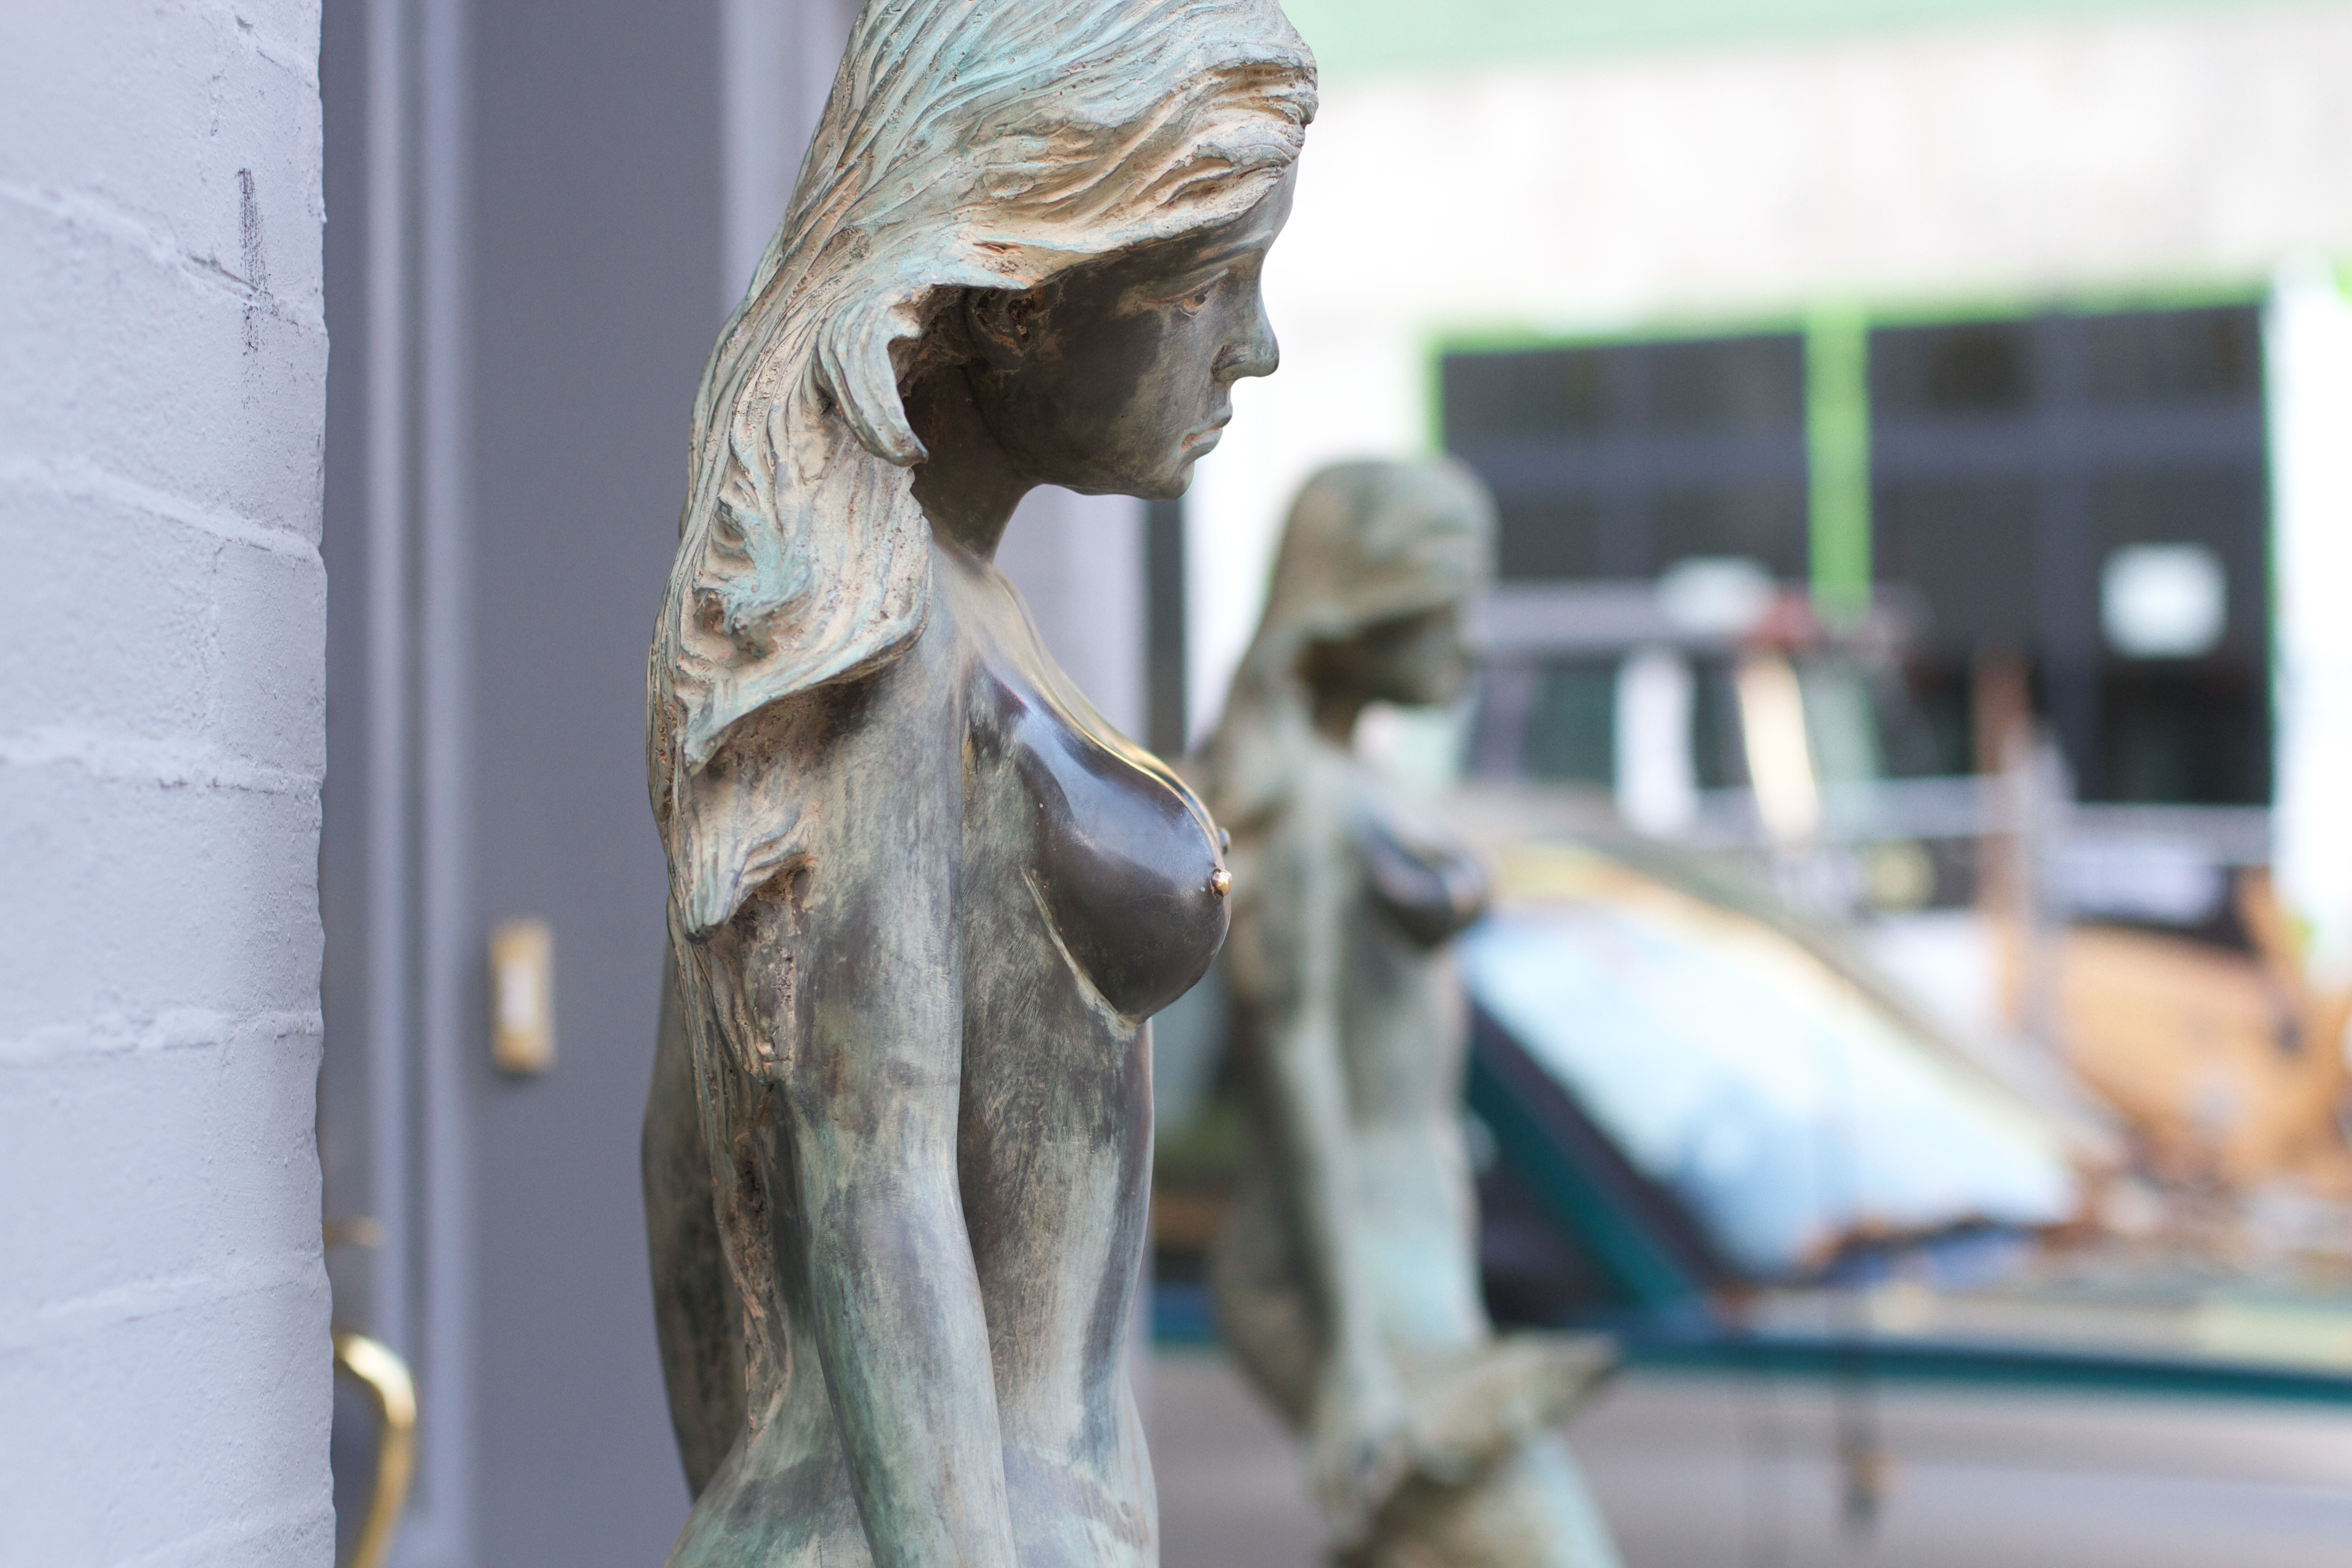
wood, monument, statue, sculpture, art, temple, carving